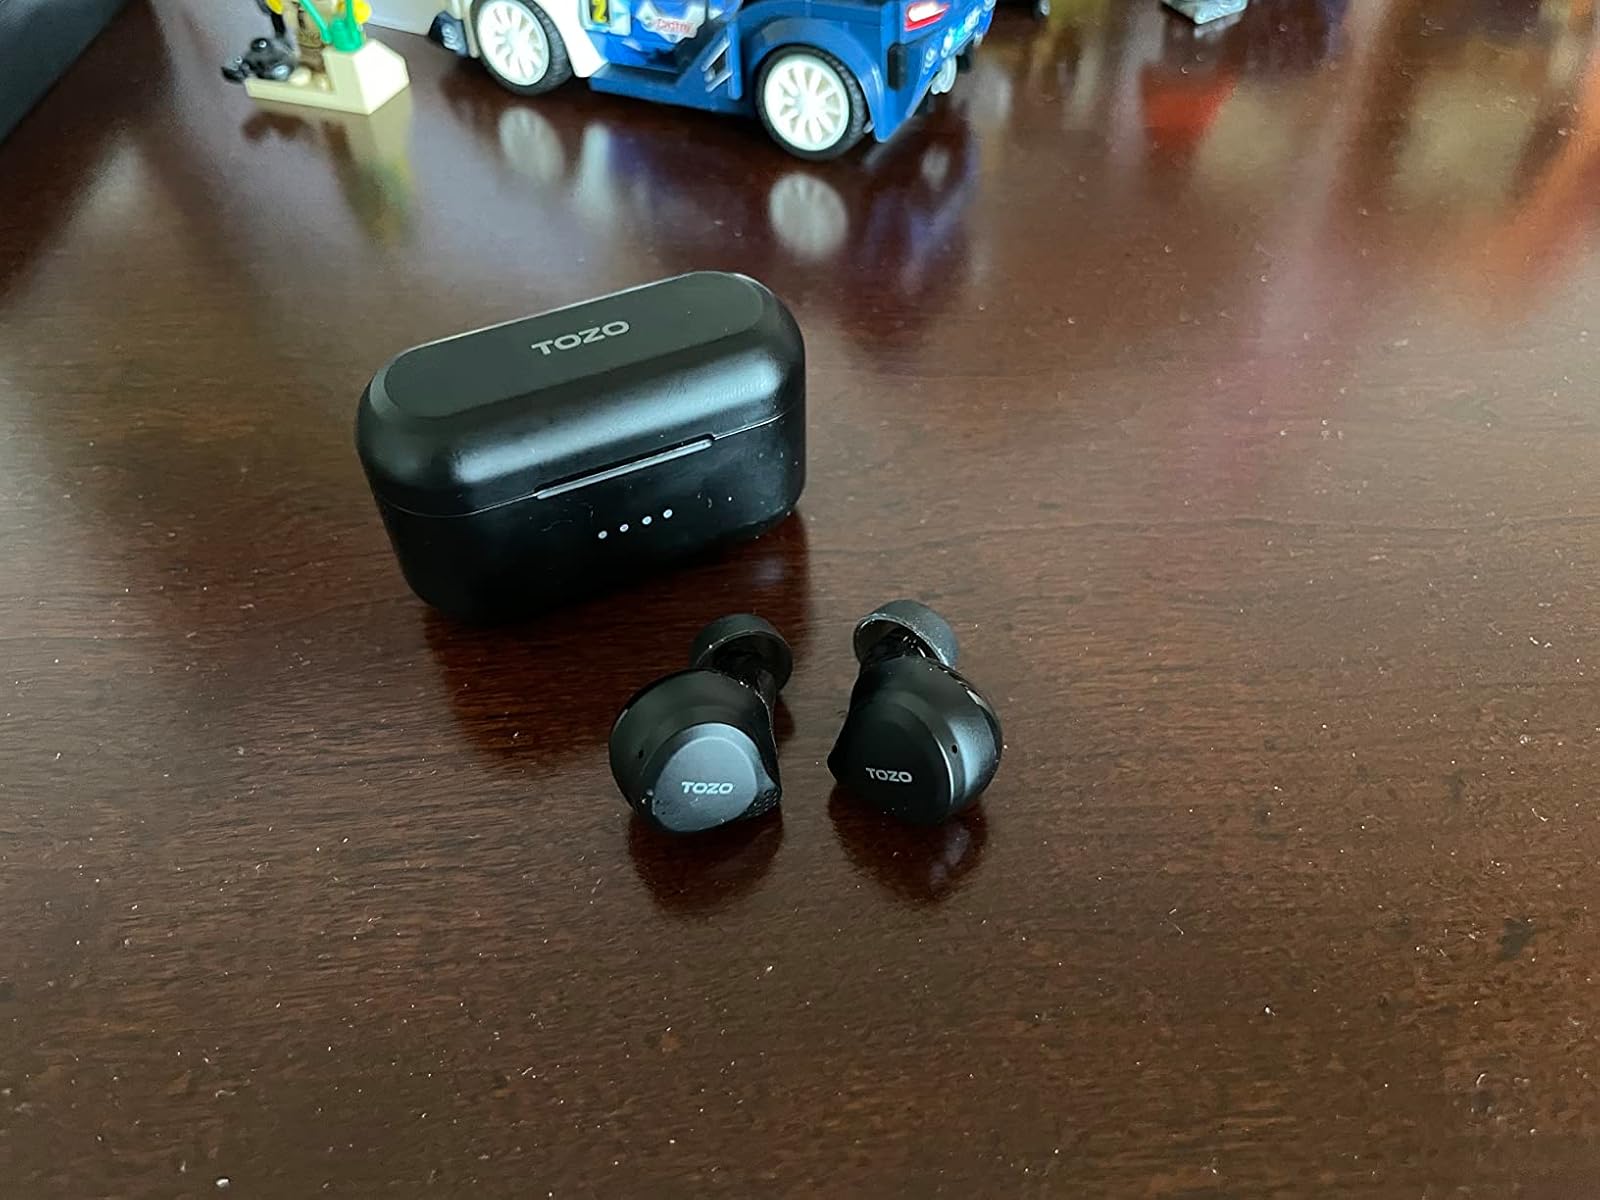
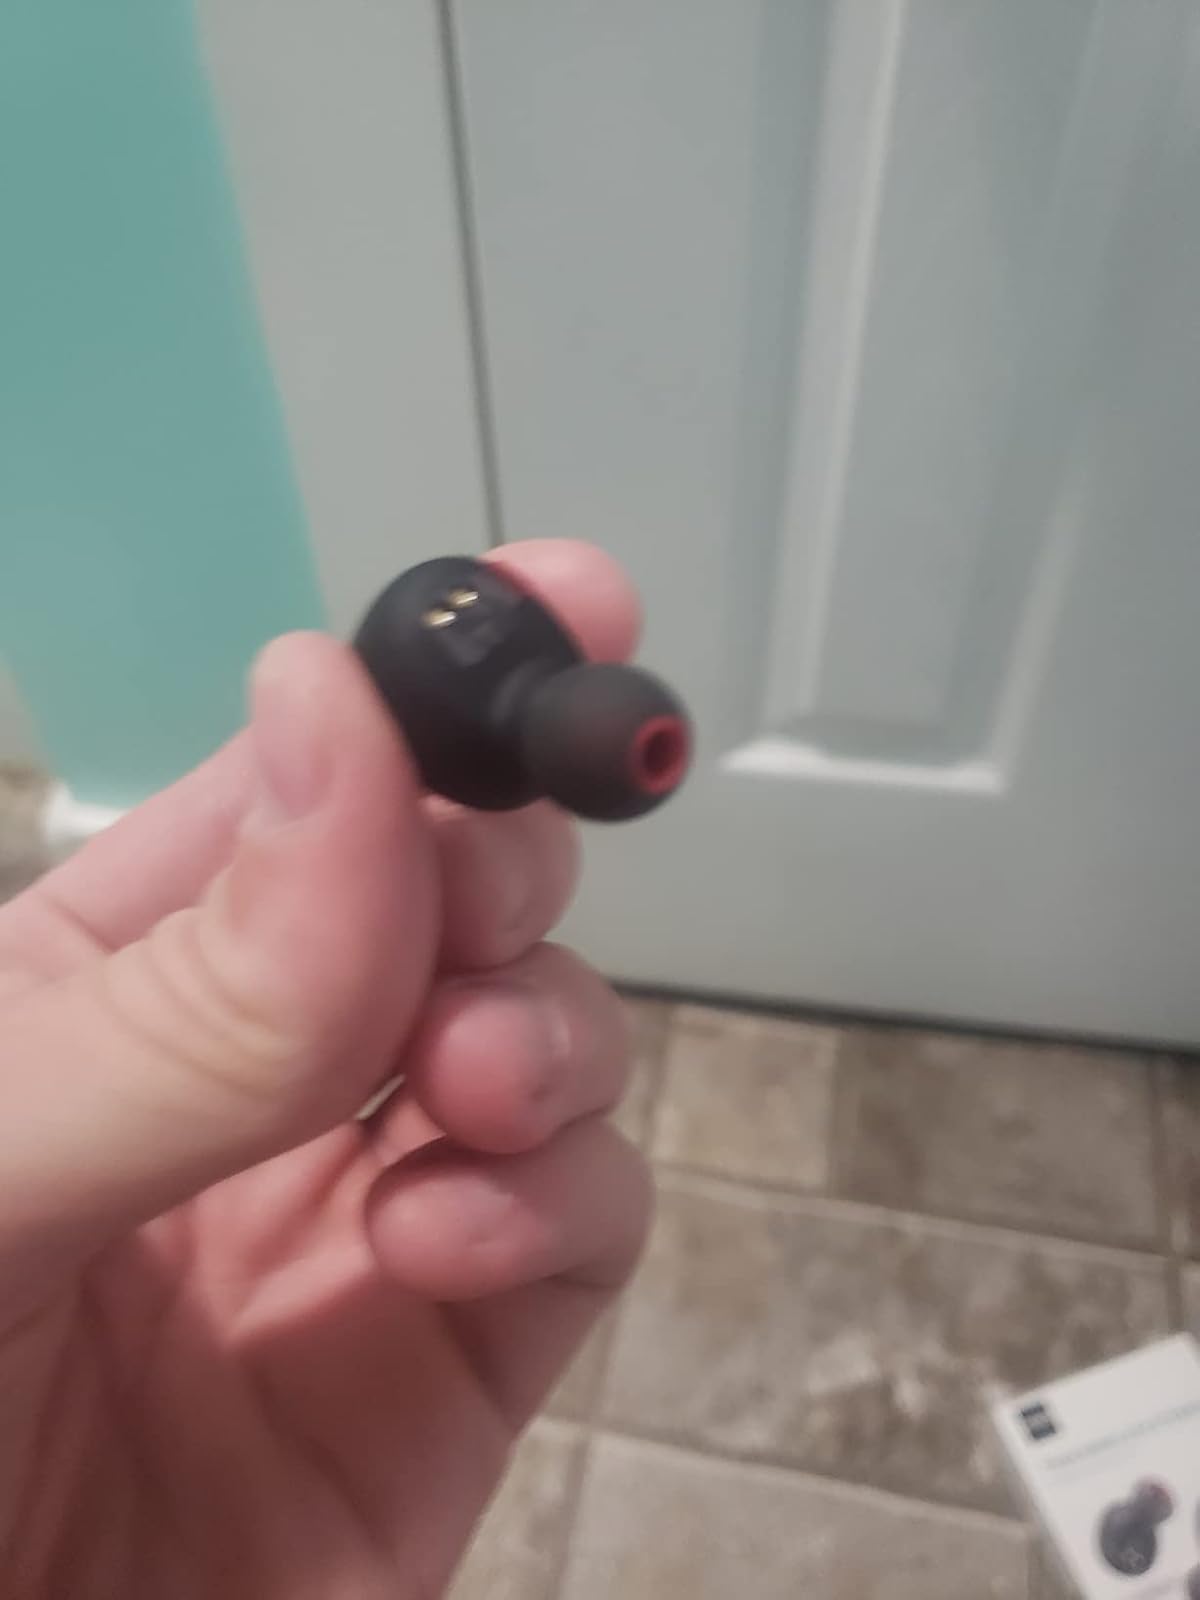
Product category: earbuds
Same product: no